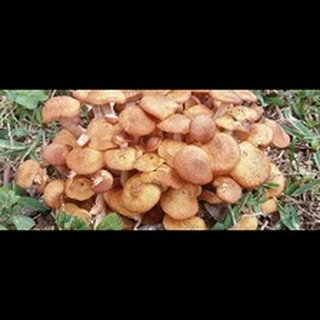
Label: wheat_common_root_rot